Mr. Bumble

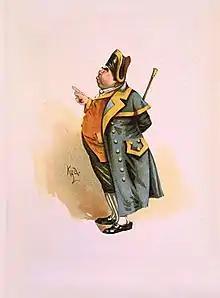
Watercolour painting of Mr. Bumble by Joseph Clayton Clark (1889)

Mr. Bumble is a fictional character and minor antagonist in the 1838 novel "Oliver Twist" by Charles Dickens.